Antelias

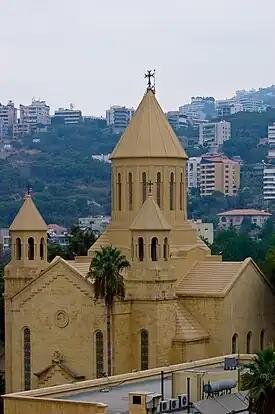
The St. Gregory the Illuminator Armenian Cathedral at the Holy See of Cilicia

Antelias is the seat of the Catholicos of Cilicia of the Armenian Catholicosate of the Great House of Cilicia.